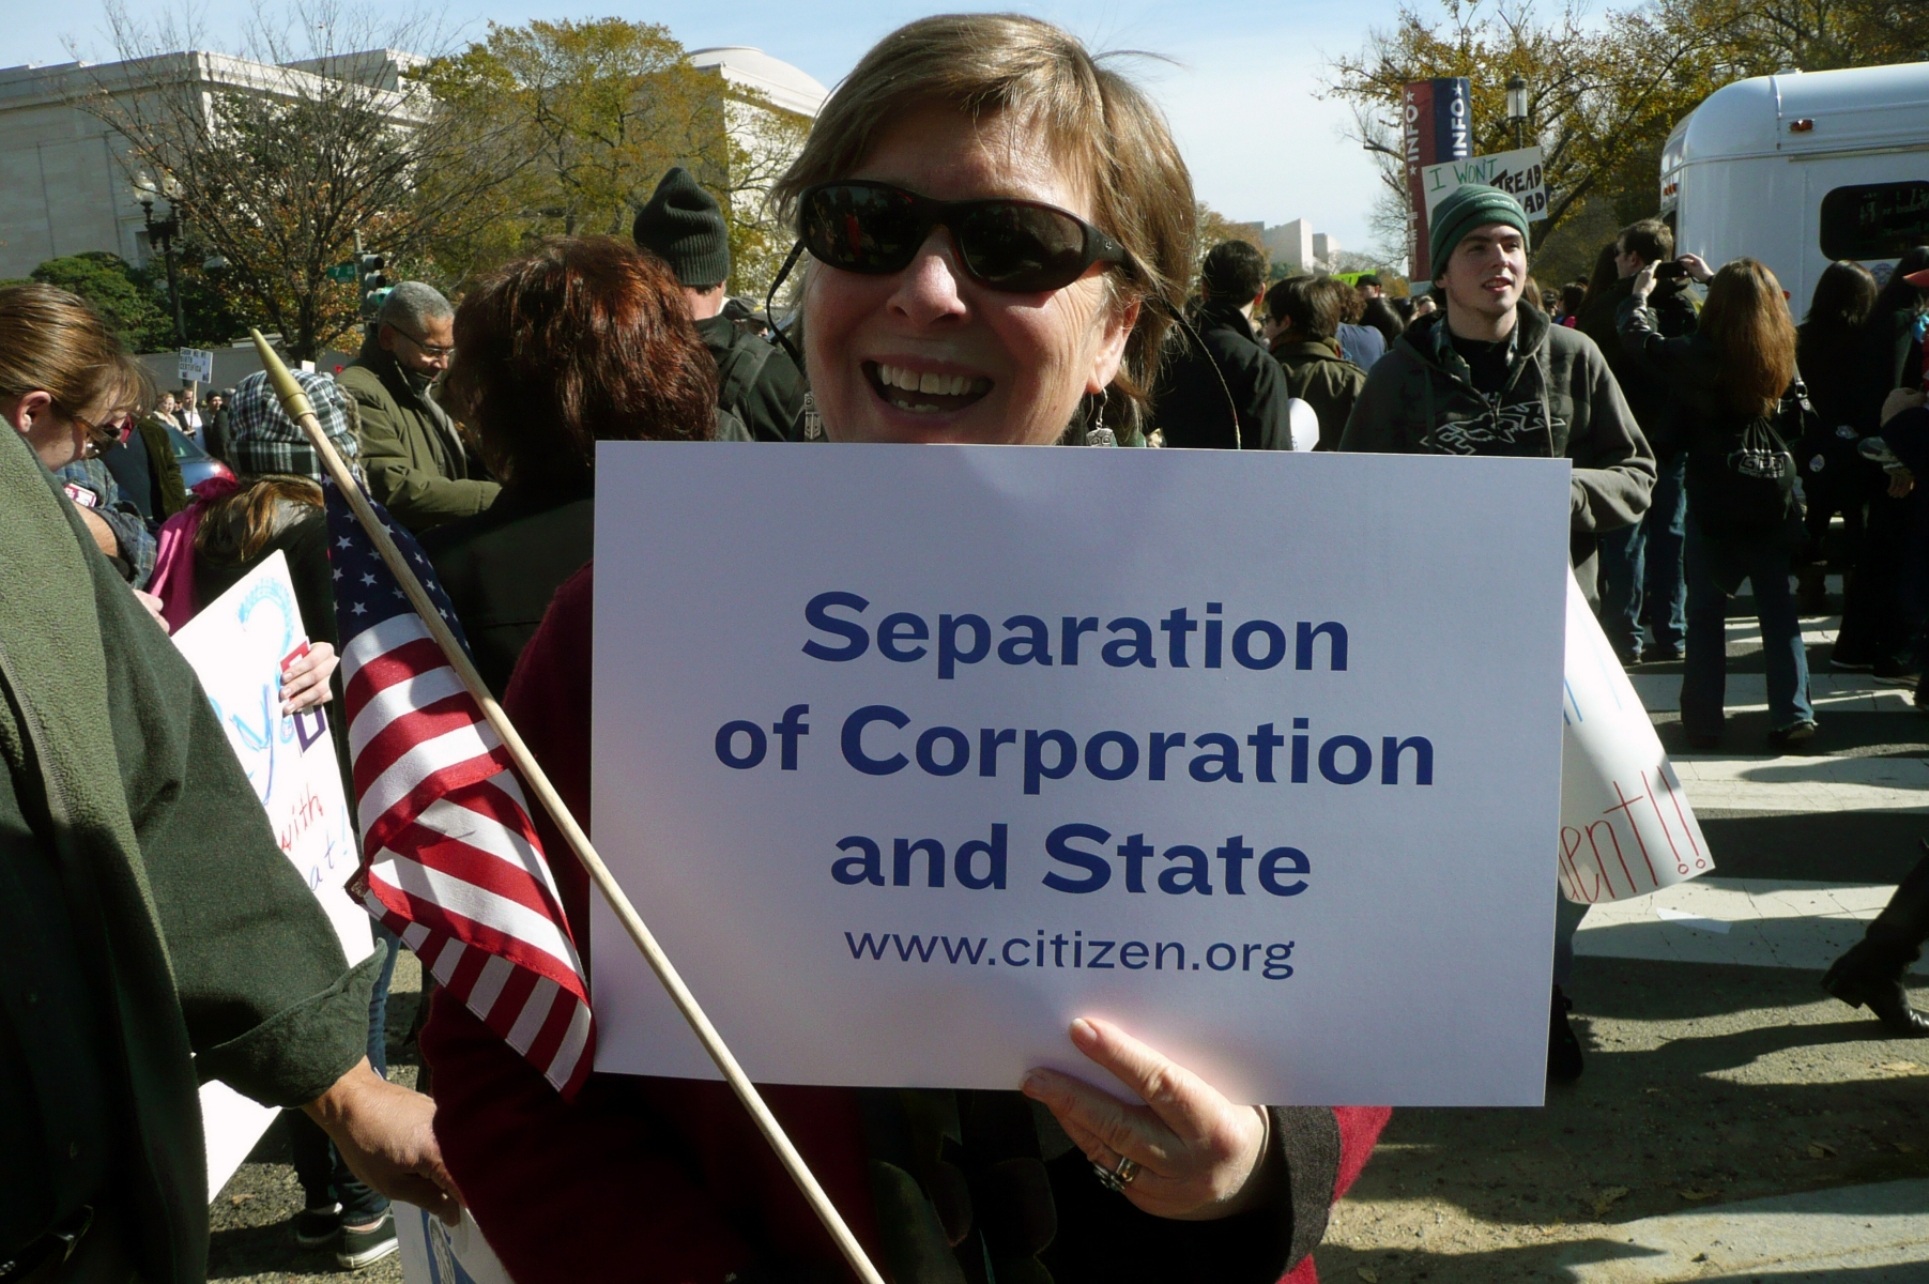
demonstration, protest, rally to restore sanity, stewart rally, restore sanity and or fear